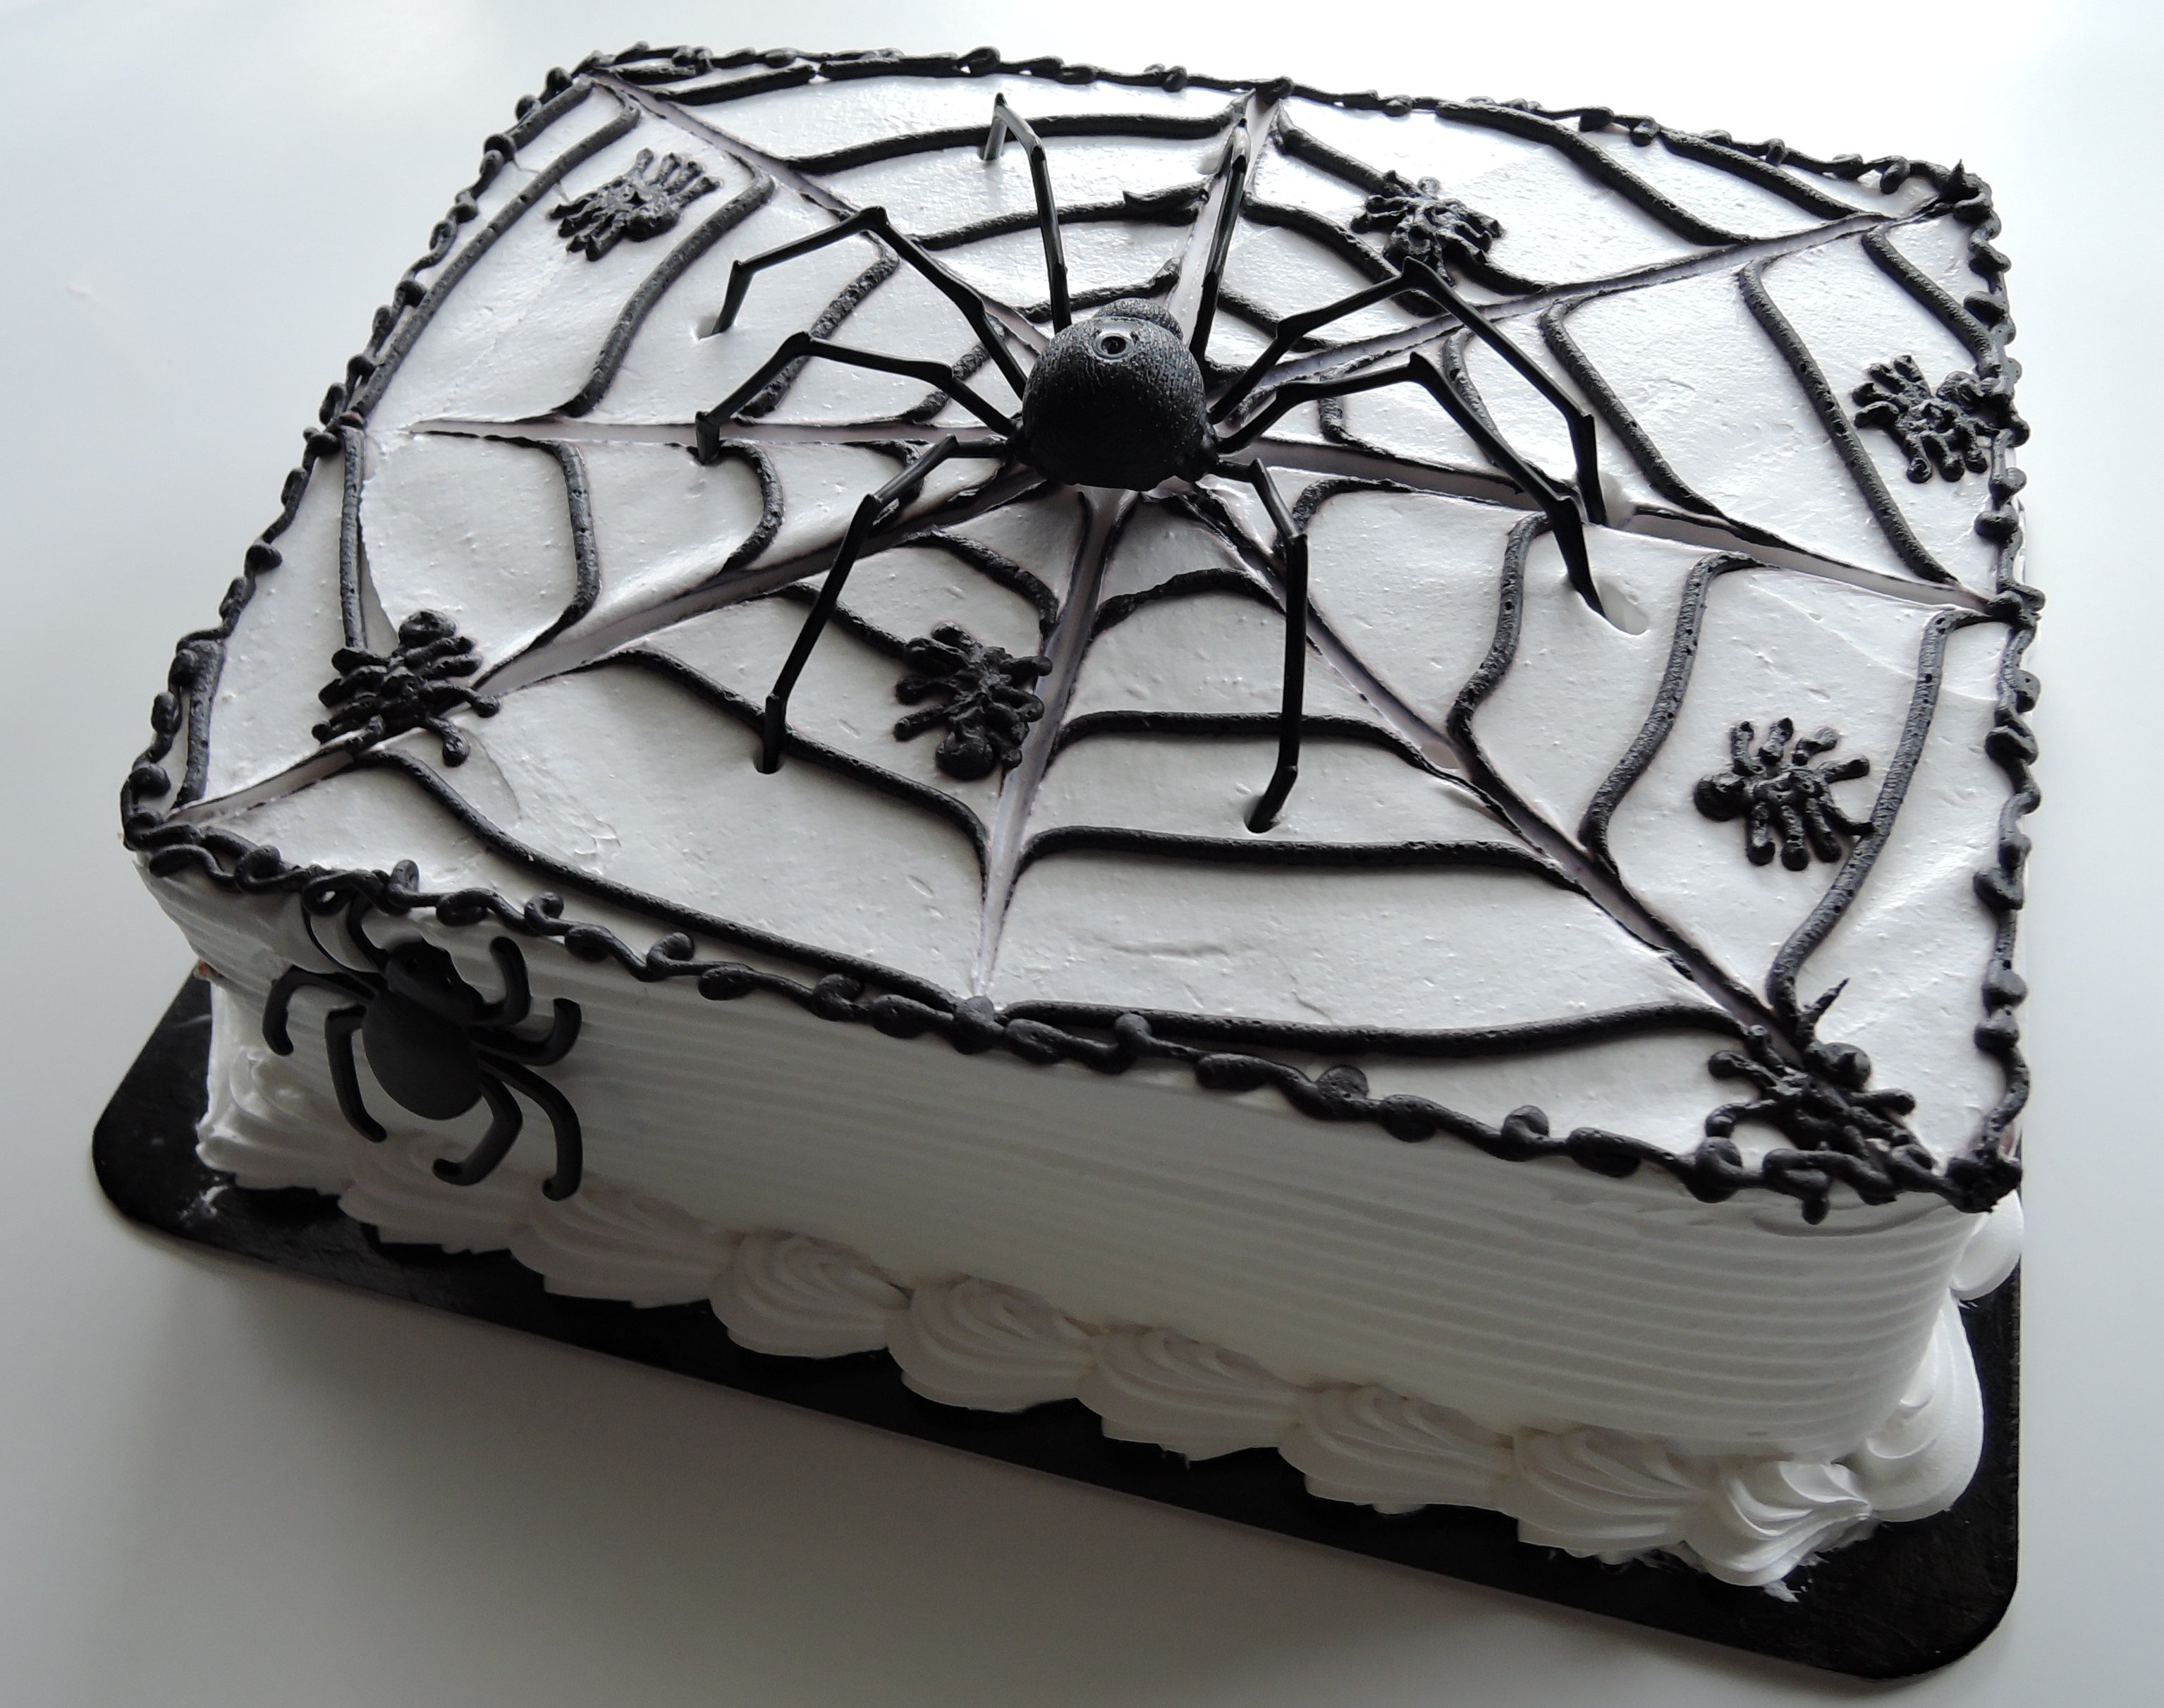
web, food, chocolate, dessert, cake, birthday cake, chocolate cake, icing, spiders, baked goods, torte, buttercream, cake decorating, halloween cake